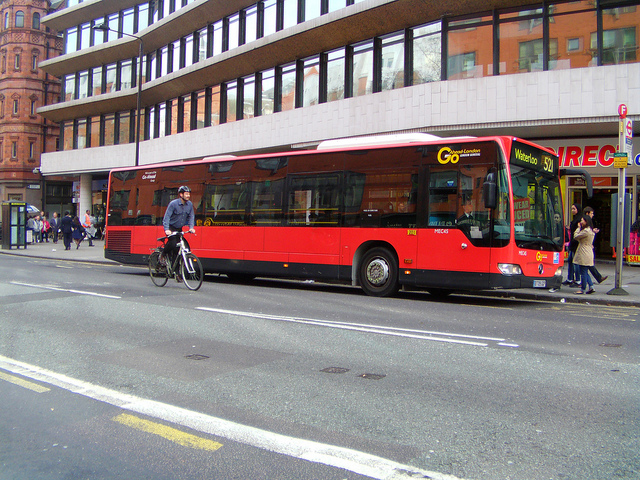
a guy on a bike next to a bus

A cyclist passes a bus while it picks up passengers.

A bicyclist passing a red commuter bus at a stop on a city street

A bus stops at a bus stop near a building and a man cycles past it

a red black and yellow bus a male on a bicycle and buildings